Gangnam Style

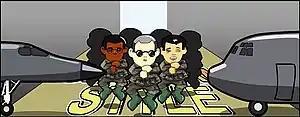
"Gangnam Style" as parodied in a comic strip published by Dyess AFB, an airbase of the U.S. Air Force

Reaction videos and parodies have been made for or with the music respectively. Some of these user generated videos have received international media recognition. "Gangnam Style"-related videos have also been uploaded by the CPDRC Dancing Inmates, Cody Simpson, Seungri, Latino, Fine Brothers, WAVEYA Dance Group, Barely Political, and the Tampa Bay Buccaneers Cheerleaders.